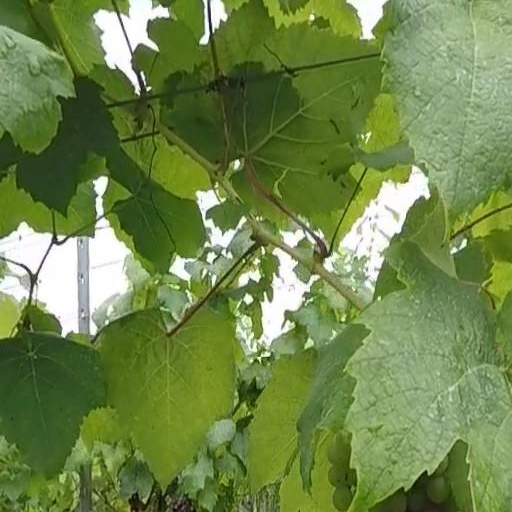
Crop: grape